Mithya (film)

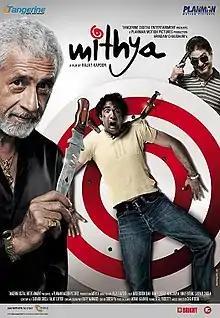

Mithya is a 2008 Indian Hindi-language black comedy film co-written and directed by Rajat Kapoor and produced by Planman Motion Pictures. It stars Ranvir Shorey, Neha Dhupia, Naseeruddin Shah, and Vinay Pathak in pivotal roles. The score and soundtrack were composed by Sagar Desai. It was released on 8 February 2008, opening to good reviews.